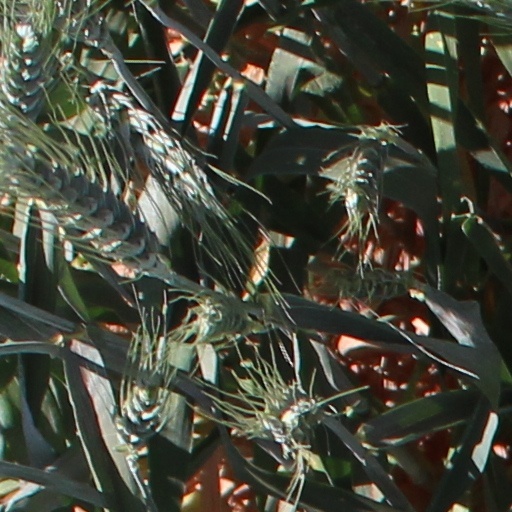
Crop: wheat